Battle of Baqubah

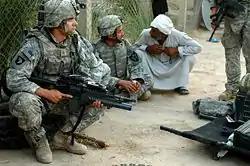
A team leader with Operation Arrowhead Ripper pulls security as an Iraqi man speaks to an interpreter, 19 June, in a village in the outskirts of Baqubah, 19 June 2007.

"The end state is to destroy the al-Qaeda influences in this province and eliminate their threat against the people", said Brig. Gen. Mick Bednarek, deputy commanding general, operations, 25th Infantry Division. "That is the number one, bottom-line up-front, in-your-face, task and purpose".